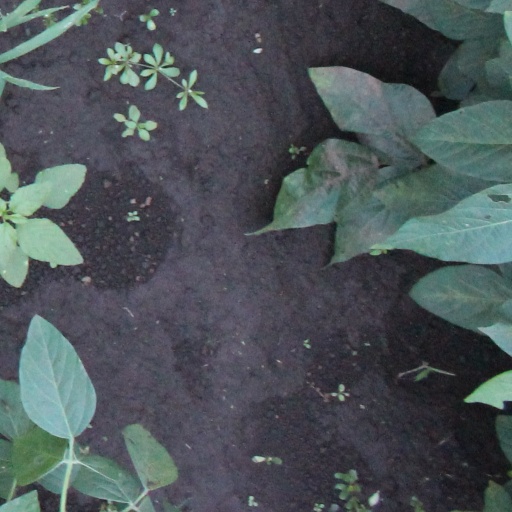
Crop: soybean